Saint Patrick's Day

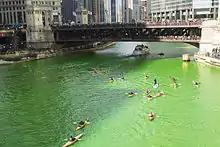
The Chicago River dyed green

The first Saint Patrick's Day parade in Russia took place in 1992. Since 1999, there has been a yearly "Saint Patrick's Day" festival in Moscow and other Russian cities. The official part of the Moscow parade is a military-style parade and is held in collaboration with the Moscow government and the Irish embassy in Moscow. The unofficial parade is held by volunteers and resembles a carnival. In 2014, Moscow Irish Week was celebrated from 12 to 23 March, which includes Saint Patrick's Day on 17 March. Over 70 events celebrating Irish culture in Moscow, St Petersburg, Yekaterinburg, Voronezh, and Volgograd were sponsored by the Irish Embassy, the Moscow City Government, and other organisations.